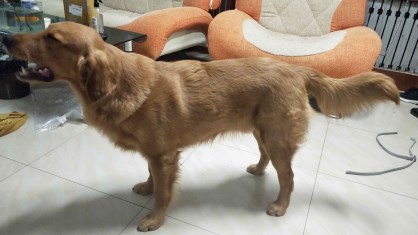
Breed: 5355-n000126-golden_retriever